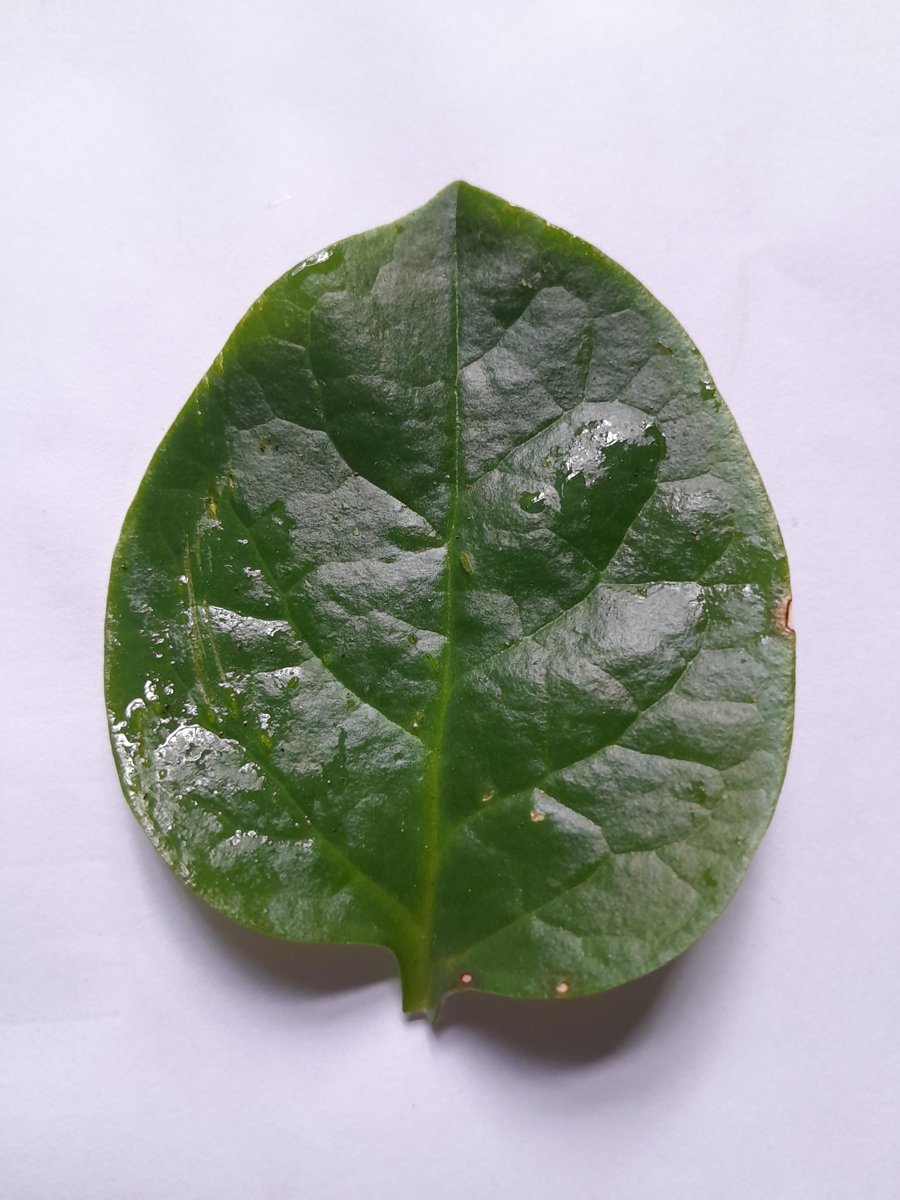
Label: Bacterial-Spot